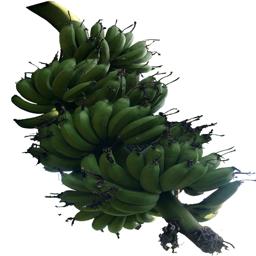
Label: MALBHOG FRUIT